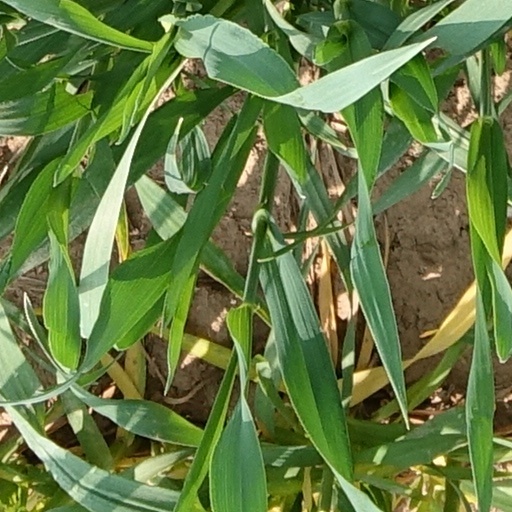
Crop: wheat